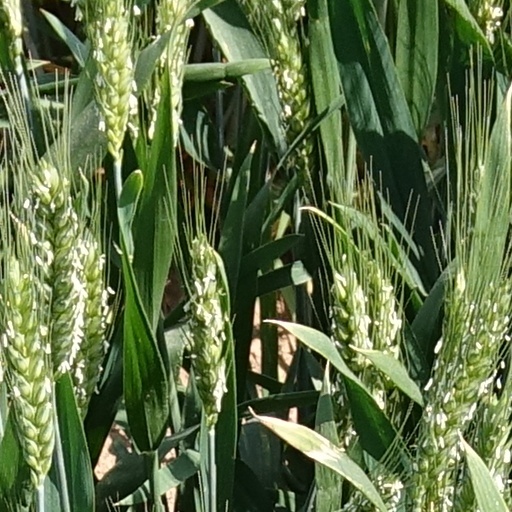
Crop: wheat